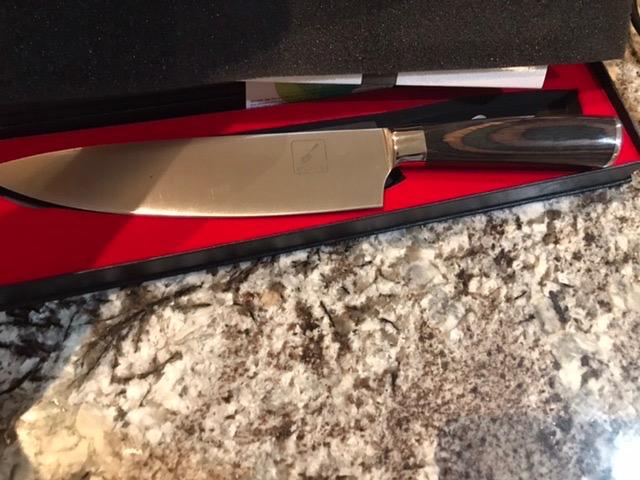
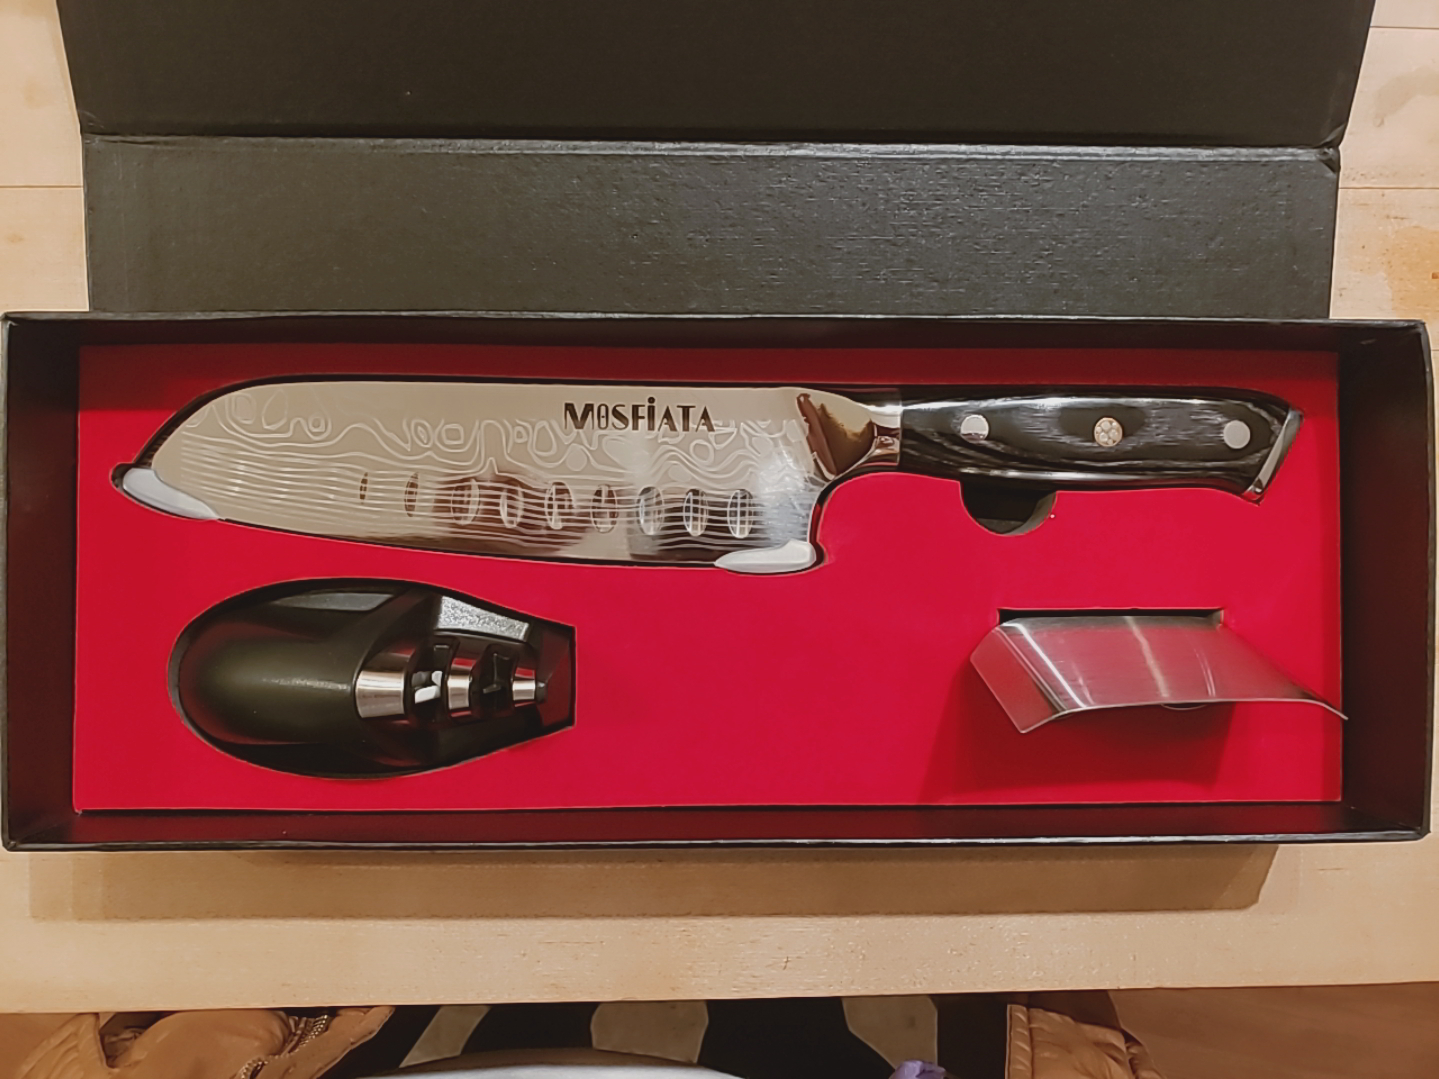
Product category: items_knife
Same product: no